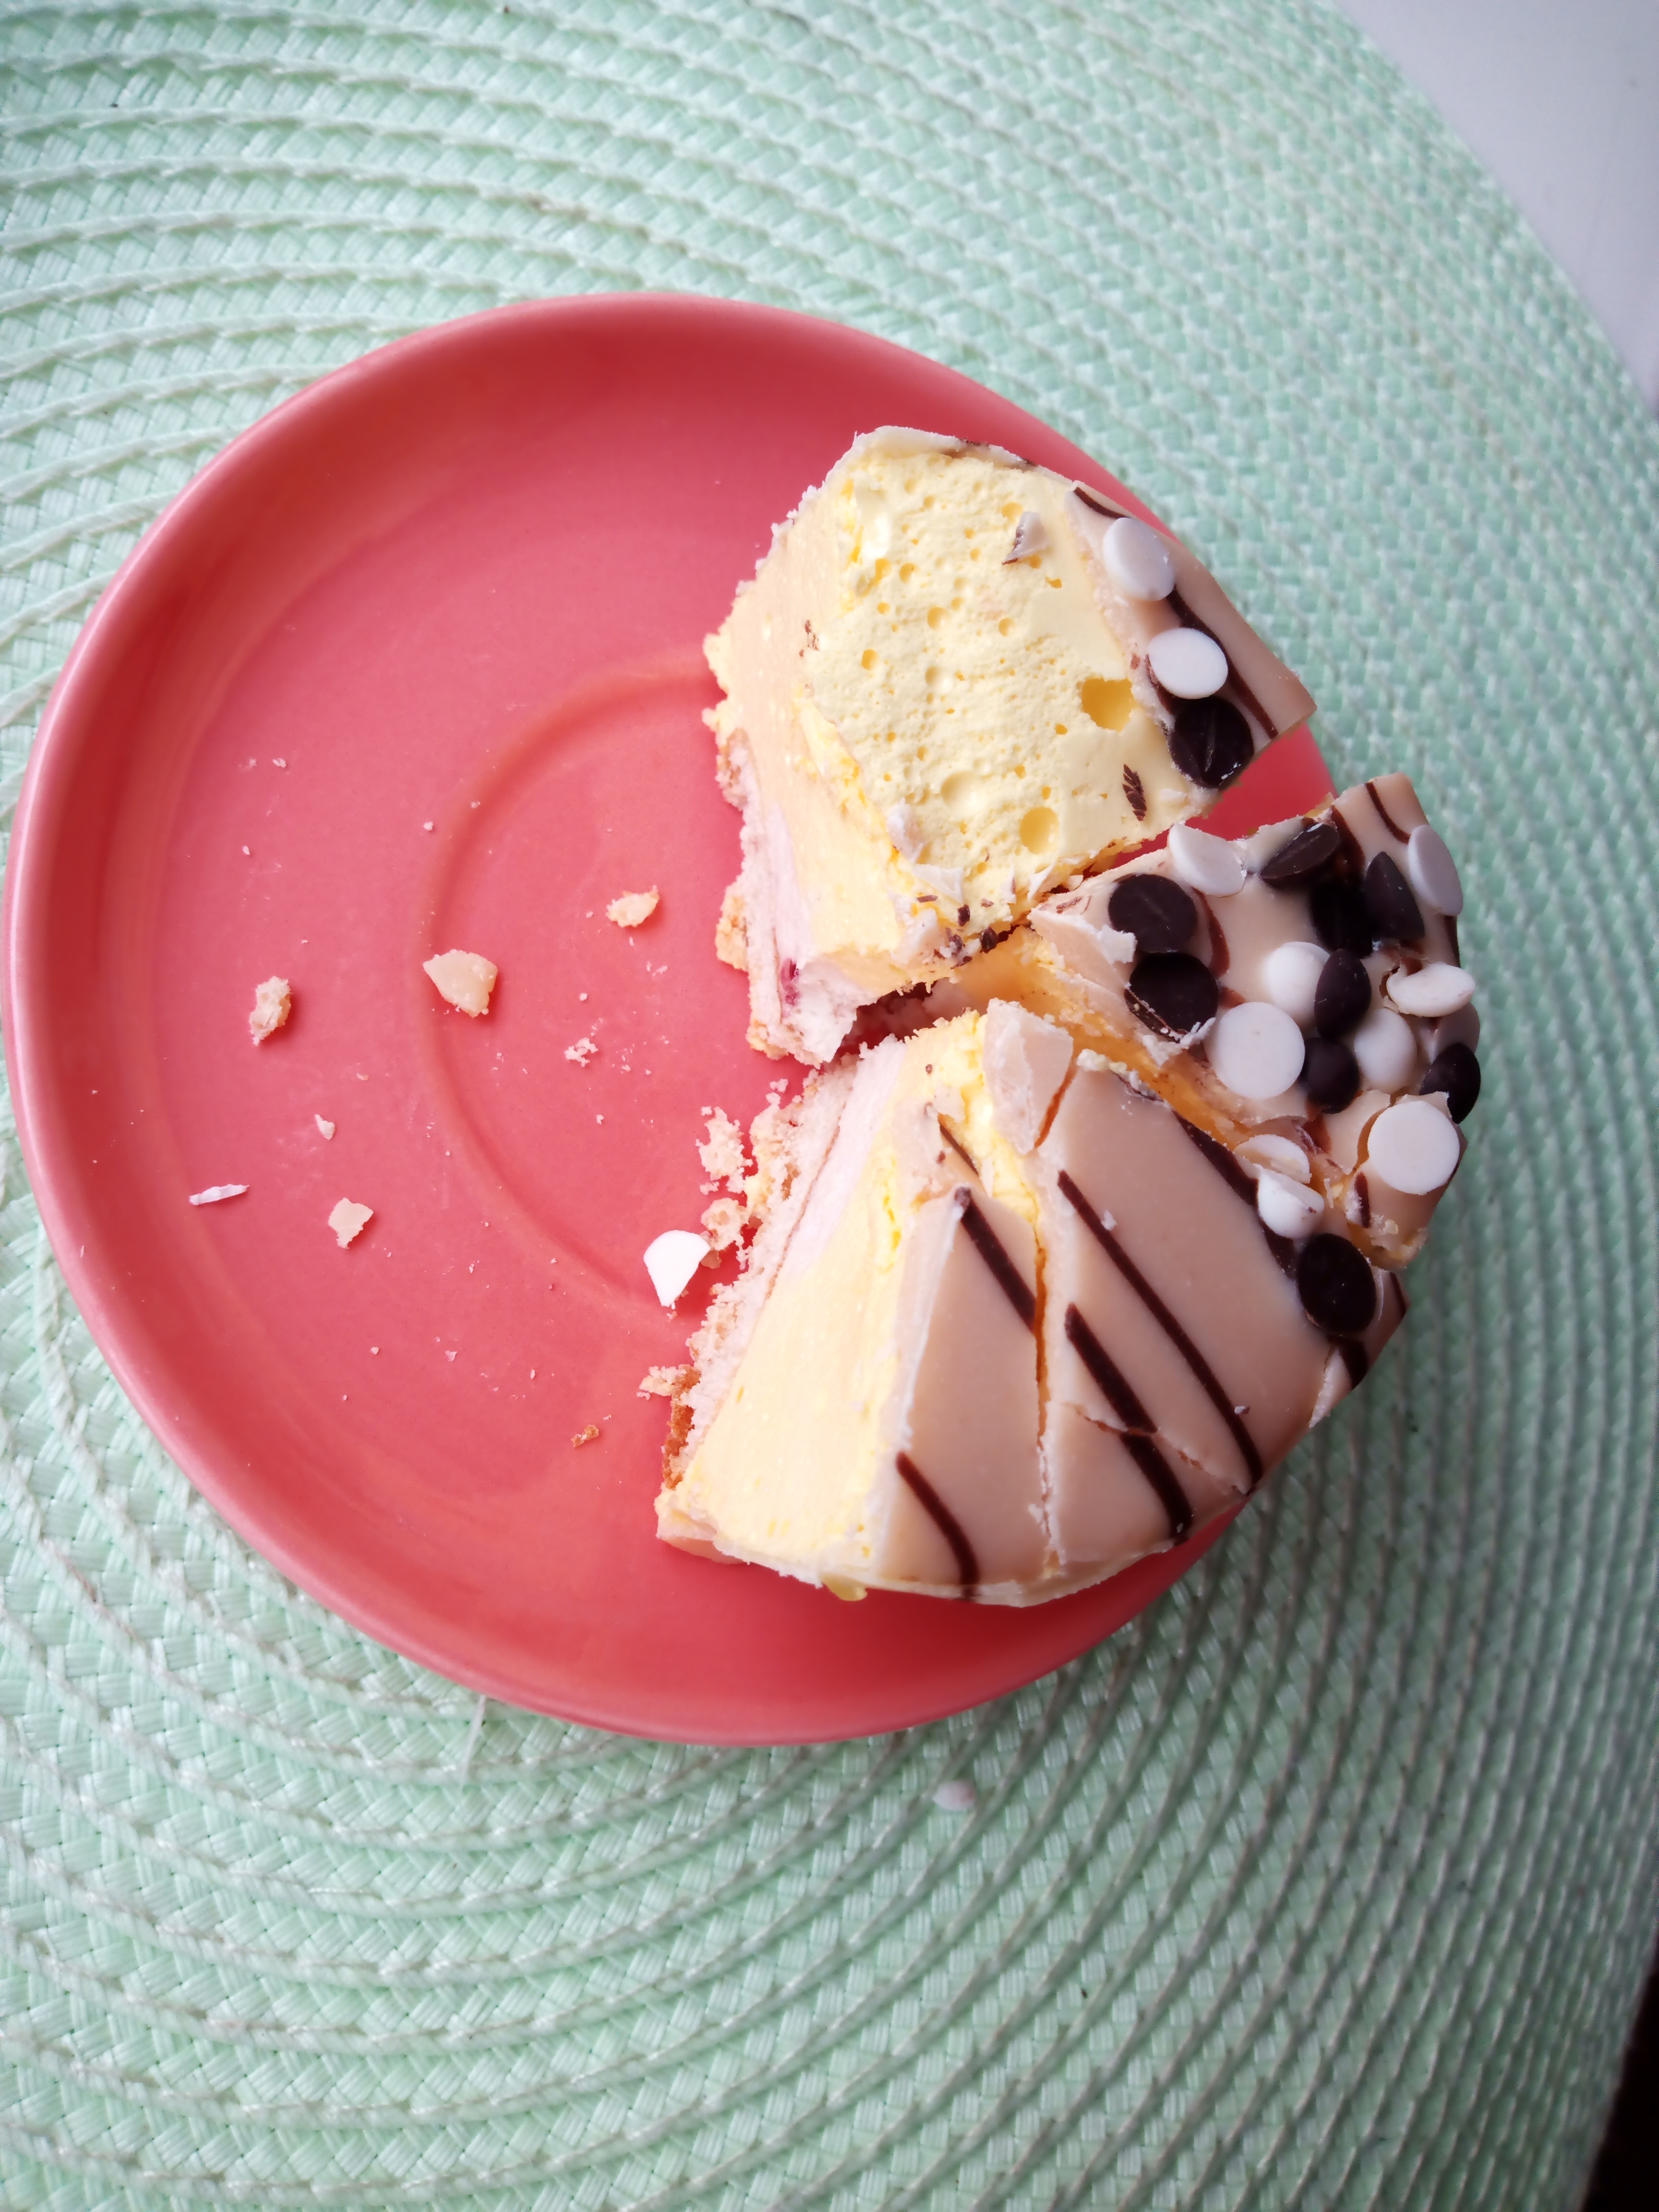
cake, plate, sweet, desert, chocolate, white, orange, green, eat, food, dish, cuisine, frozen dessert, ingredient, ice cream, sweetness, sundae, dessert, dairy, semifreddo, bavarian cream, cream, gelato, dondurma, neapolitan ice cream, produce, recipe, mousse, vanilla ice cream